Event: Nepal Earthquake
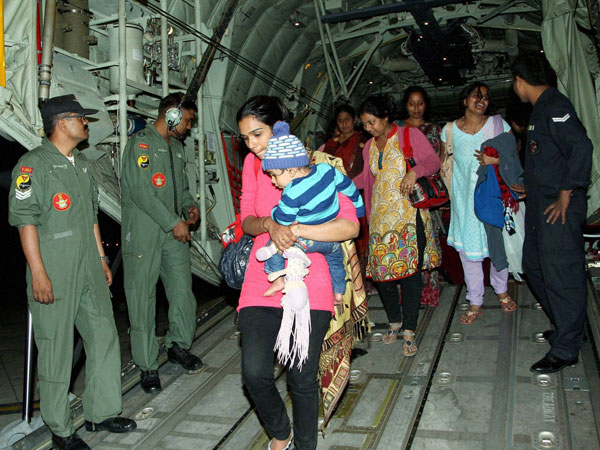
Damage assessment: no_damage